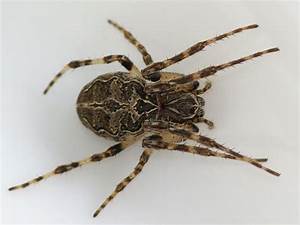
Label: ragno